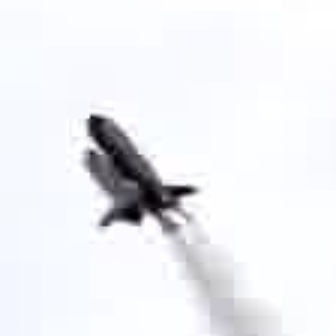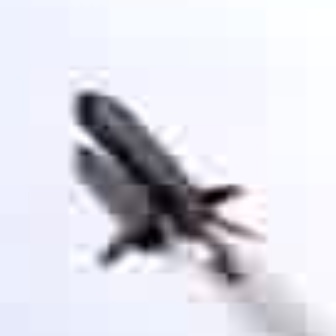
  Please identify the target specified by the bounding box [72,108,195,231] in the first image and locate it in the second image. Return the coordinates in [x_min,y_min,x_max,y_max] format.
Answer: [62,84,265,287]